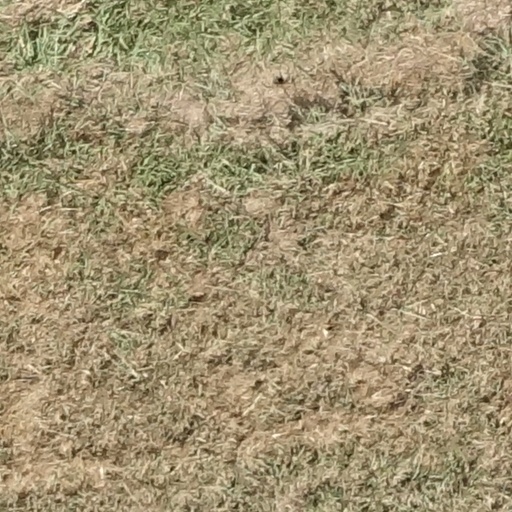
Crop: sorghum